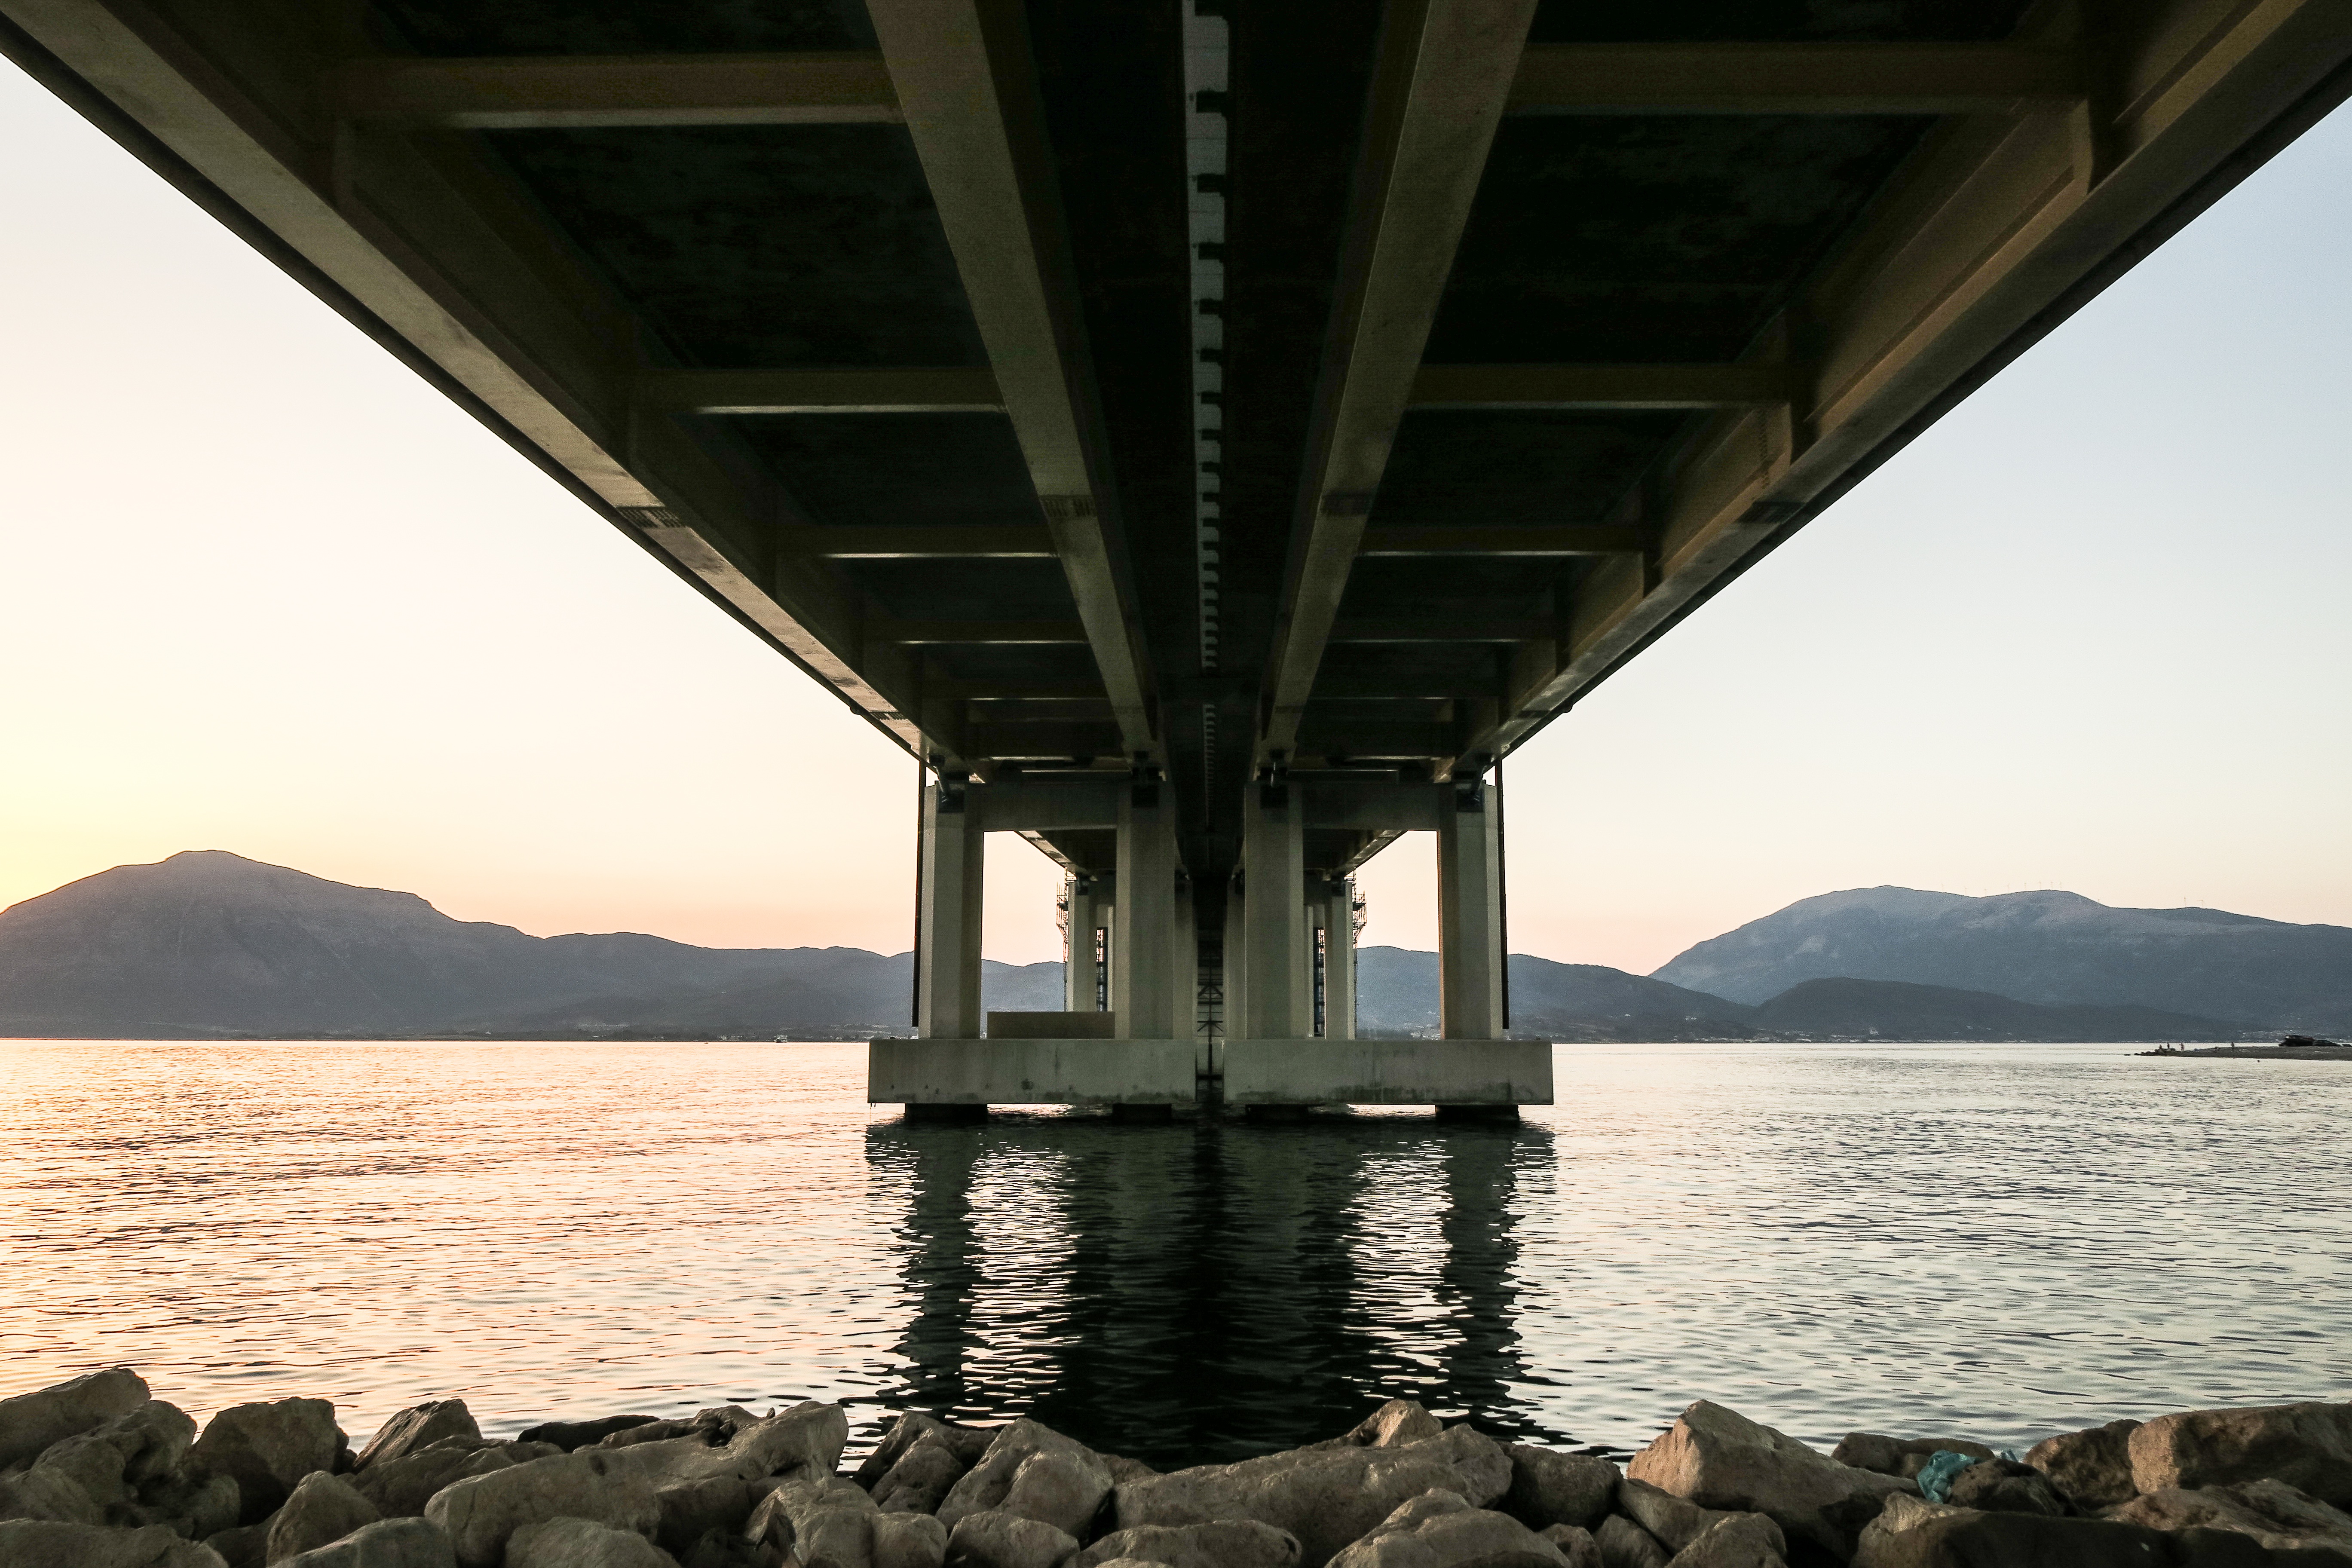
sea, coast, ocean, dock, bridge, pier, reflection, bay